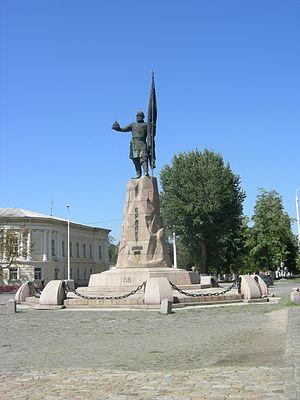
Le monument à Ermak est une sculpture monumentale représentant l’ataman cosaque Ermak Timofeïévitch, l'explorateur de la Sibérie, à Novotcherkassk, en Russie.